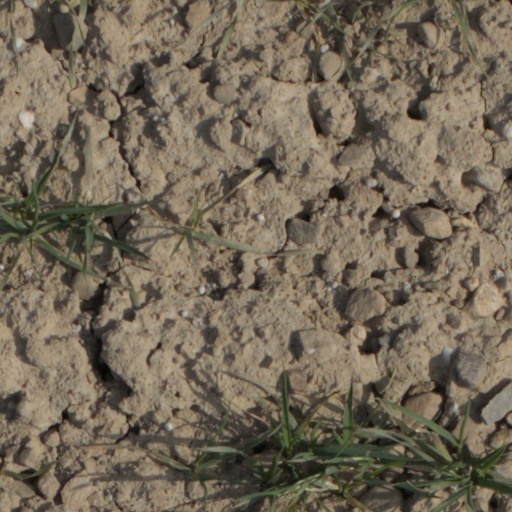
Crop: wheat